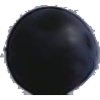
Label: Grape Blue 1